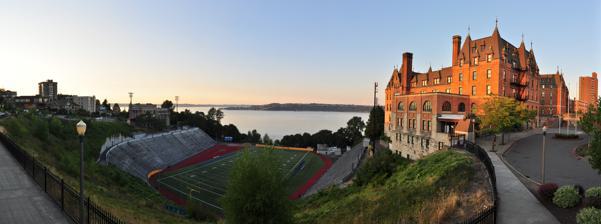
Building: Stadium Bowl
Country: Unknown
Year built: 1910
Stadium in Tacoma, Washington, US Stadium Bowl Panoramic view from the south end in August 2014 Former names Tacoma Stadium Location Tacoma, Washington , U.S. Coordinates 47°16′01″N 122°26′56″W / 47.267°N 122.449°W / 47.267; -122.449 Owner Tacoma Public Schools Capacity 15,000 Surface FieldTurf Construction Opened June 10, 1910 Architect Frederick Heath Tenants Silas High School Stadium High School The Stadium Bowl (originally Tacoma Stadium ) is a 15,000-seat stadium in the Stadium District of Tacoma, Washington , United States. It is adjacent to Stadium High School and has views of Commencement Bay and Puget Sound from its open north end. The stadium was designed by Frederick Heath and opened in 1910, primarily for use by the then-renamed Stadium High School and later Silas High School . The Stadium Bowl is designed for American football as well as track and field events. It has also hosted baseball and other sports in the past. The stadium originally seated 23,000, but was later reduced in capacity during renovations and restoration projects. History Crowd gathering at Stadium Bowl for a speech made by President Theodore Roosevelt in 1911 The stadium was proposed in 1906 at the site of Old Woman's Gulch and designed by Frederick Heath . It was originally built with a seating capacity of 23,486 and a total capacity of 32,000 that was later reduced to 17,000. The stadium is on an asymmetrical block bounded by North E Street (south); Tacoma High School and North 1st Street (east); North 3rd Street and North Stadium Way (originally Cliff Avenue) (west); and North Schuster Parkway, railroad tracks and Commencement Bay (north). The stadium was built from 1909 to 1910 using steam shovels and sluicing to move more than 180,000 cubic yards (140,000 m 3 ) down the edges of the gulch to create a flat playing field of 2.5 acres (1.0 ha). Wooden molds were built to cast concrete for 31 rows of stadium seating (able to hold 11,000 spectators) surrounding the playfield. It was dedicated on June 10, 1910, and was originally named Tacoma Stadium. It cost $135,000 to construct (equivalent to $3.19 million in 2023 dollars). One of its first major events held at the new stadium was a military tournament in late July with 32,000 spectators on the final night. Floodlights were temporarily installed for a 1929 football game, the first to be played at night in the Pacific Northwest. It was home to several minor league sports teams and hosted football and baseball exhibitions for college and professional teams. The stadium was flooded and buried by a mudslide in 1932 and closed until 1935. It later suffered major damaged in the April 1949 and April 1965 earthquakes that shook the Puget Sound region. The Stadium Bowl was condemned due to unsafe conditions, namely the cracked concrete, in 1949 but was later reopened in 1961 following the rebuilding of seated areas at a cost of $60,000. Demolition of the original seating structure, which had deteriorated further and only had 6,000 usable seats, began in December 1977 ahead of a planned renovation project. The Tacoma School District received a $2 million federal grant for the renovation and initially approved a "no-frills" design with 15,000 seats and no floodlights; a state grant allowed for the floodlights to be re-added to the design plan, which also included locker rooms under the stands. The 15,000-seat stadium reopened on August 23, 1980, with a two-day arts fair, soapbox derby , and re-dedication ceremony. In October 1981, a burst storm drain washed away the scoreboard and the north end zone of the football field. The stadium reopened on October 23, 1985, following the installation of a new artificial turf surface and track that cost $725,000. The Tacoma Express , a semi-professional American football team playing in the Minor League Football System , moved to the Stadium Bowl for the 1990 season after being unable to afford to stay at the Tacoma Dome . The team was folded by the league in September 1990 after playing without an owner for several weeks. On October 10, 2015, Stadium bowl experienced a mass flooding due to improper drain management. Videos of the bowl flooding quickly went viral. The videos of the bowl flooding were so captivating that they were even featured on CNN . Despite having multiple drains in the streets above the stadium, the drains became too overwhelmed with water, causing the flooding. The water eroded soil under the stadium's main stairwell, soaked the field-turf with water, mud, and debris, flooded the locker rooms used by home and away teams, and also caused a small trench to form on the Northern side of the stadium. The flooding would cause all subsequent sporting events at the stadium to be postponed, canceled, or relocated to nearby fields or schools. Officials decided to keep the stadium closed until early 2016, and football games would not return until the following September. Notable events A panorama of the stadium and adjacent high school , with Commencement Bay in the background (2008) Stadium Bowl has hosted many memorable sporting events, concerts, and ceremonies including: Speeches held by United States Presidents Theodore Roosevelt , Woodrow Wilson , and Warren Harding and United States Secretary of State William Jennings Bryan Ceremonies and battle reenactments for military figures such as John Pershing and Marshal Foch Baseball exhibitions for players such as Babe Ruth and Billy Sunday The Washington State Cougars of Pullman played a football game against team from Camp Lewis at the stadium in 1917 The Cougars also played Texas A&M in December 1941 Washington State hosted Penn State on Thanksgiving weekend in 1948 Gasoline powered model airplane meetup in 1947 Appearances in media Stadium bowl and the connected high school are well known for its unique and captivating design. This has led the bowl to make appearances in film, and is often highly ranked in lists that showcase high schools with the best architecture. Most notably, Stadium high school was used as a filming location in the 1999 cult classic film, 10 Things I Hate About You . Renamed "Padua High School" in the movie, many scenes were filmed at the school. One of the most memorable scenes in the movie involves Heath Ledger 's character serenading Julia Stiles ' character while she is at soccer practice in the Stadium Bowl. While singing Frankie Valli 's " Can't Take My Eyes Off You ", Ledger ran up and down the iconic stairs of the Bowl. Stadium Bowl was chosen in 2008 as one of the best high school football stadiums in the U.S. by ESPN . Stadium Bowl was listed on MaxPreps as one of "10 high school football stadiums to see before you die". Sports Illustrated also listed Stadium as one of the 13 must see high school football stadiums in the United States. References